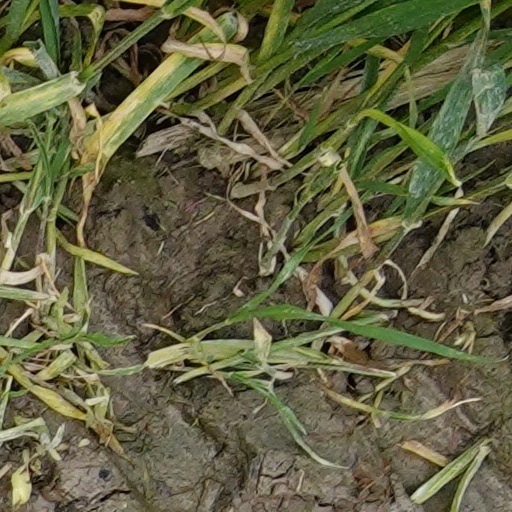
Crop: wheat